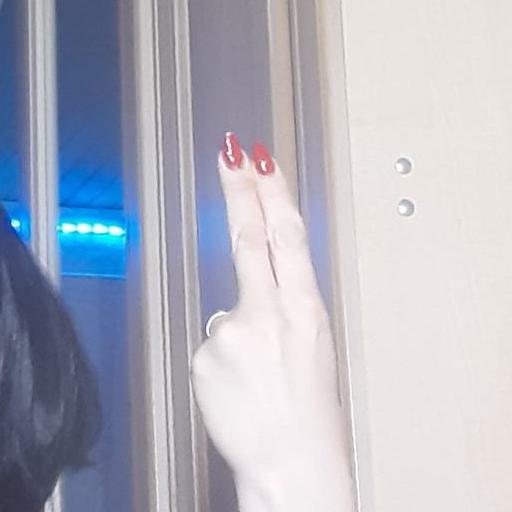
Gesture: two_up_inverted